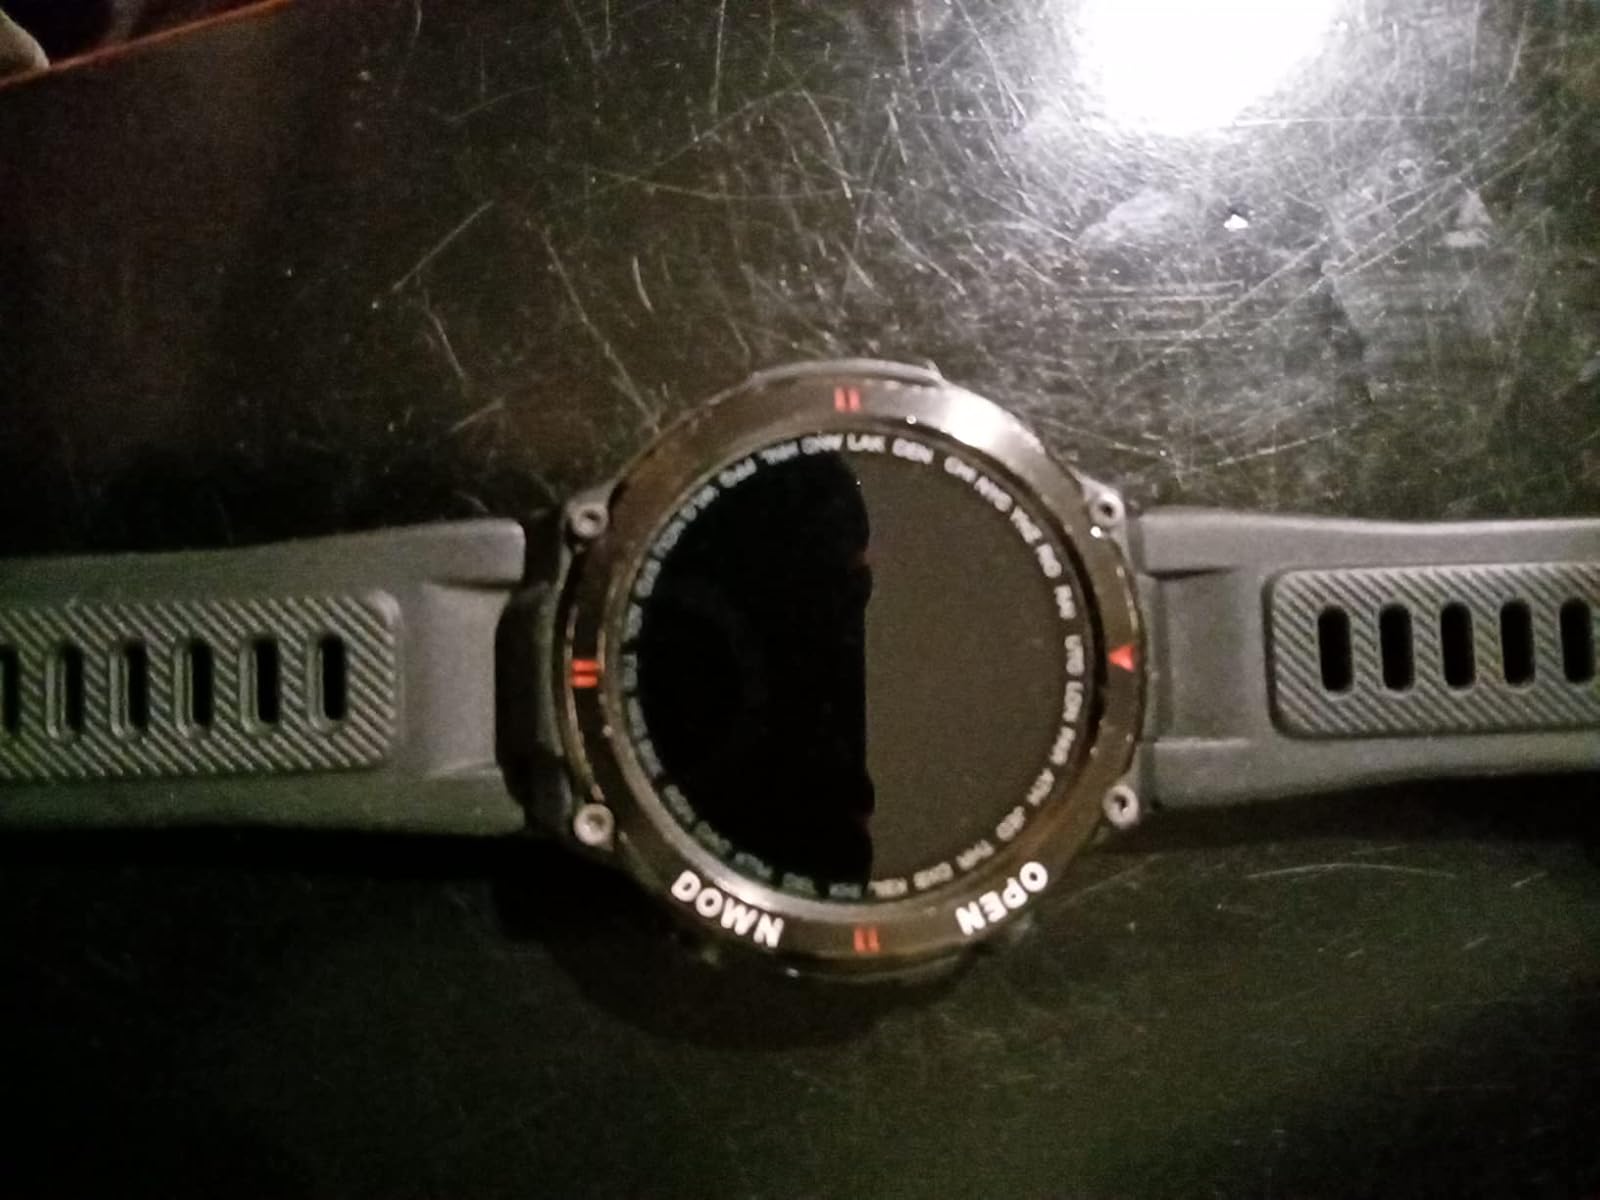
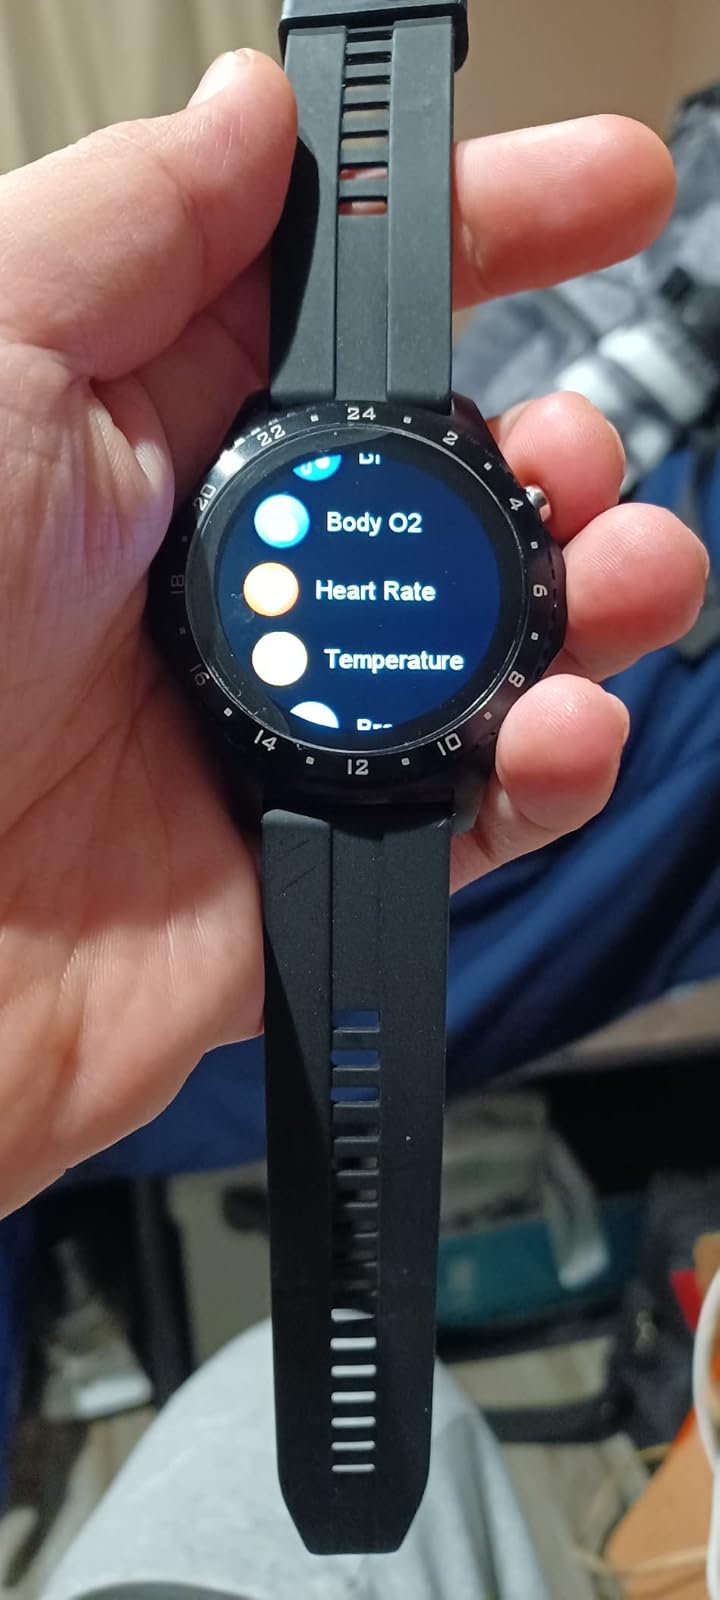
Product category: smartwatch
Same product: no